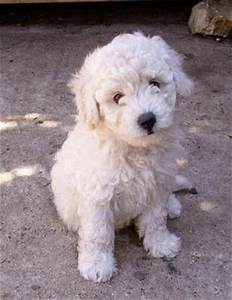
Label: cane